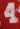
Number: 4